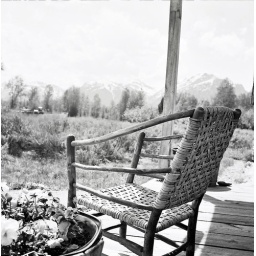
At the Menor Ferry General Store sits a rocking chair waiting for someone to rock in it.